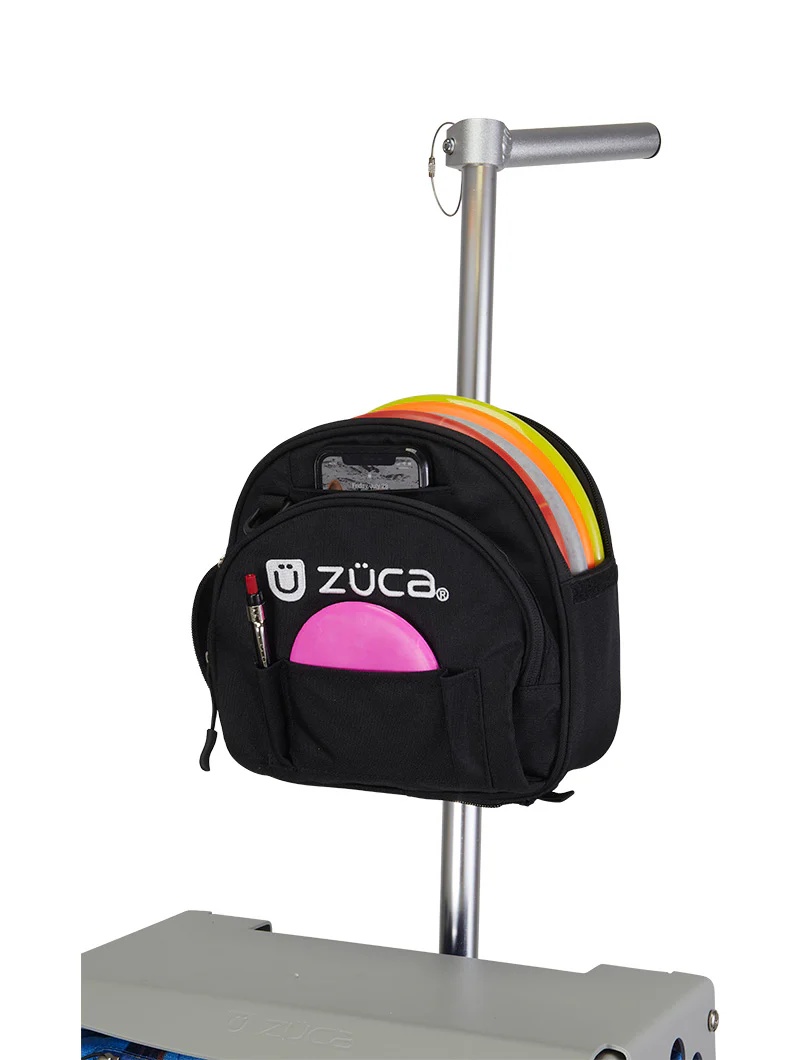
Zuca Disc Golf Putter Pouch Sling Bag
About The Zuca Disc Golf Putter Pouch Sling Bag This multi-purpose putter pouch sling keeps game essentials accessible at every hole. Featuring a wide opening for storing to up to 4 putters. Equipped with special pockets for your phone, pencils, mini disc, score card, range finder and a removable key ring! Easily secure to the pole handle with Velcro straps or detach it from your cart and clip on the shoulder strap for those light practice rounds.
Brand: Zuca
Category: Sporting Goods > Outdoor Recreation > Outdoor Games > Disc Golf > Disc Golf Bags